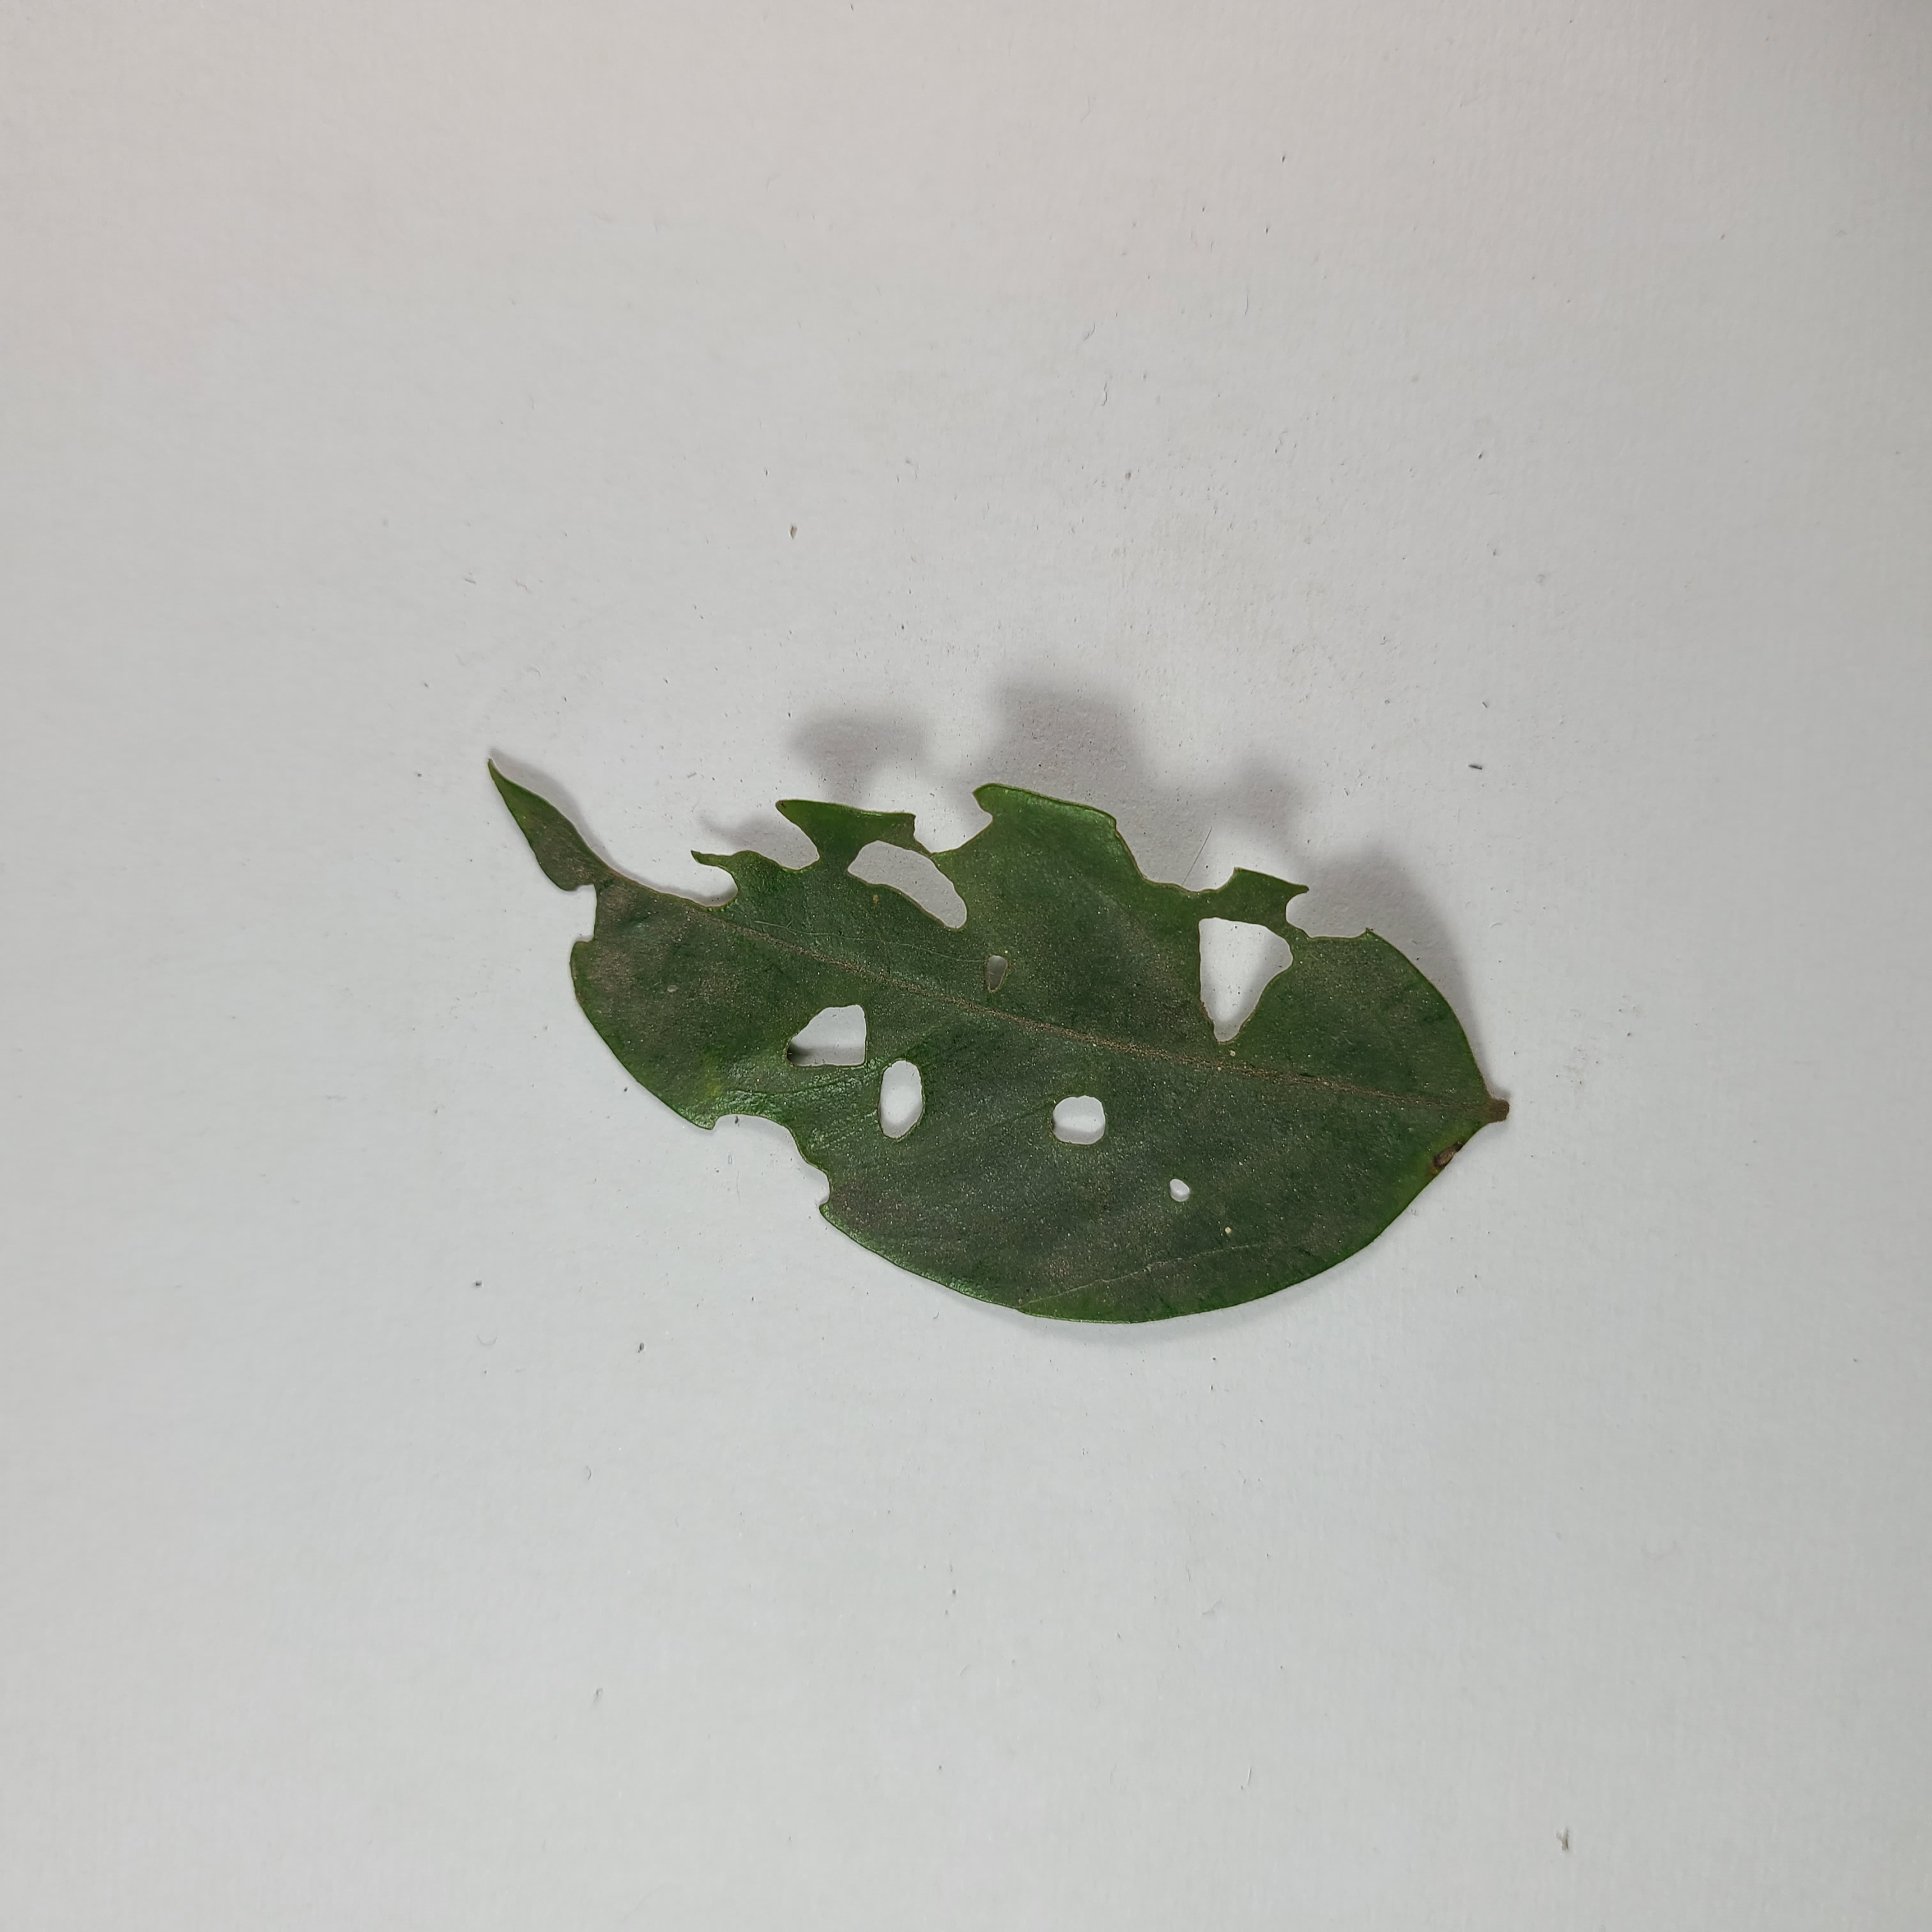
Label: Insect Hole leaves